Juan Díaz de Garayo

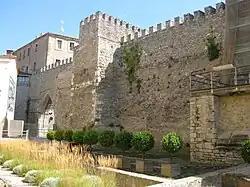
Medieval walls of Vitoria

Garayo's first victim was a well-known woman from Vitoria who had turned to prostitution while her husband was in jail, and he hired her on the afternoon of 2 April 1870. The two walked out of the city through the Portal del Rey, took the road to Navarre, and stopped by the Recachiqui (Errekatxiki) stream to have sex. Once done Garayo offered her three Spanish reales and she protested for finding it too short. Garayo offered one more real but she demanded five. At this point, Garayo threw her to the ground and oppressed her throat with both hands until she became unconscious. He then took his victim to the stream and submerged her head in the water until she drowned. Garayo then undressed the body and placed it face up on the ground. He sat next to the body for a while before covering it with the clothes and returned to the city during the night. The murder was discovered the next morning by a servant who was picking flowers by the bankside and alerted the authorities, but the case was archived for lack of evidence shortly after.